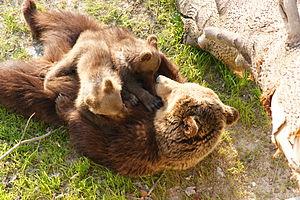
Ours brun allaitant au parc aux Ours de Bern
Les ours forment la famille de mammifères des ursidés, de l'ordre des carnivores. Le Grand panda, dont la classification a longtemps prêté à débat, est aujourd'hui considéré comme un ours herbivore au sein de cette famille. Il n'existe que huit espèces d'ours vivantes réparties dans une grande variété d'habitats, à la fois dans l'hémisphère Nord et dans une partie de l'hémisphère Sud. Les ours vivent sur les continents d'Europe, d'Amérique du Nord, d'Amérique du Sud, et en Asie.